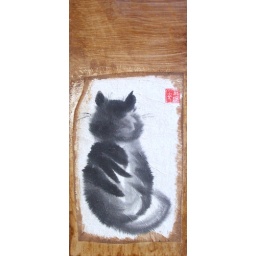
Tiger-stripe tabby cat done in traditional Chinese brush painting techniques. Rice paper mounted on wood.